Hans Litten

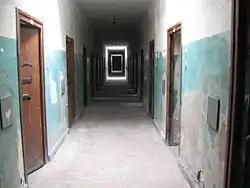
The "bunker", Dachau's prison

The day before his suicide, one of Litten's friends, Alfred Dreifuß, found a noose under Litten's pillow. He showed it to the blockälteste, who said it was not the first that had been found in Litten's possession. At the time, Litten was under interrogation in the "bunker" (see photo). When he came back, he was clearly in a suicidal frame of mind, repeating several times that he "must speak with Heinz Eschen", a prisoner who had just died. He also had recently told his friends that he had enough of being imprisoned. Another of Litten's Dachau friends, Alfred Grünebaum, said later that Litten was in constant fear of more brutal interrogations and that Litten had given up on ever being free. On the evening of 4 February 1938, it was clear what Litten had in mind, but no one kept watch. In the middle of the night, his bed was discovered empty and his friends found him hanging in the lavatory. Litten wrote a few parting words and that he had decided to take his life.